Economy of Halifax, Nova Scotia

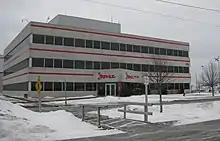
Headquarters of Air Canada Jazz

Air Canada Jazz, CanJet, and Maritime Air Charter are headquartered in Enfield and in the Halifax Regional Municipality.